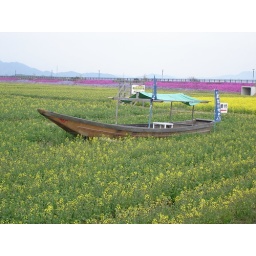
In the middle of a field of flowers was this marker for the Hozu river boat ride in Kameoka.